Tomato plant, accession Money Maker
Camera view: vertical (180 deg); turntable rotation: 150 degrees
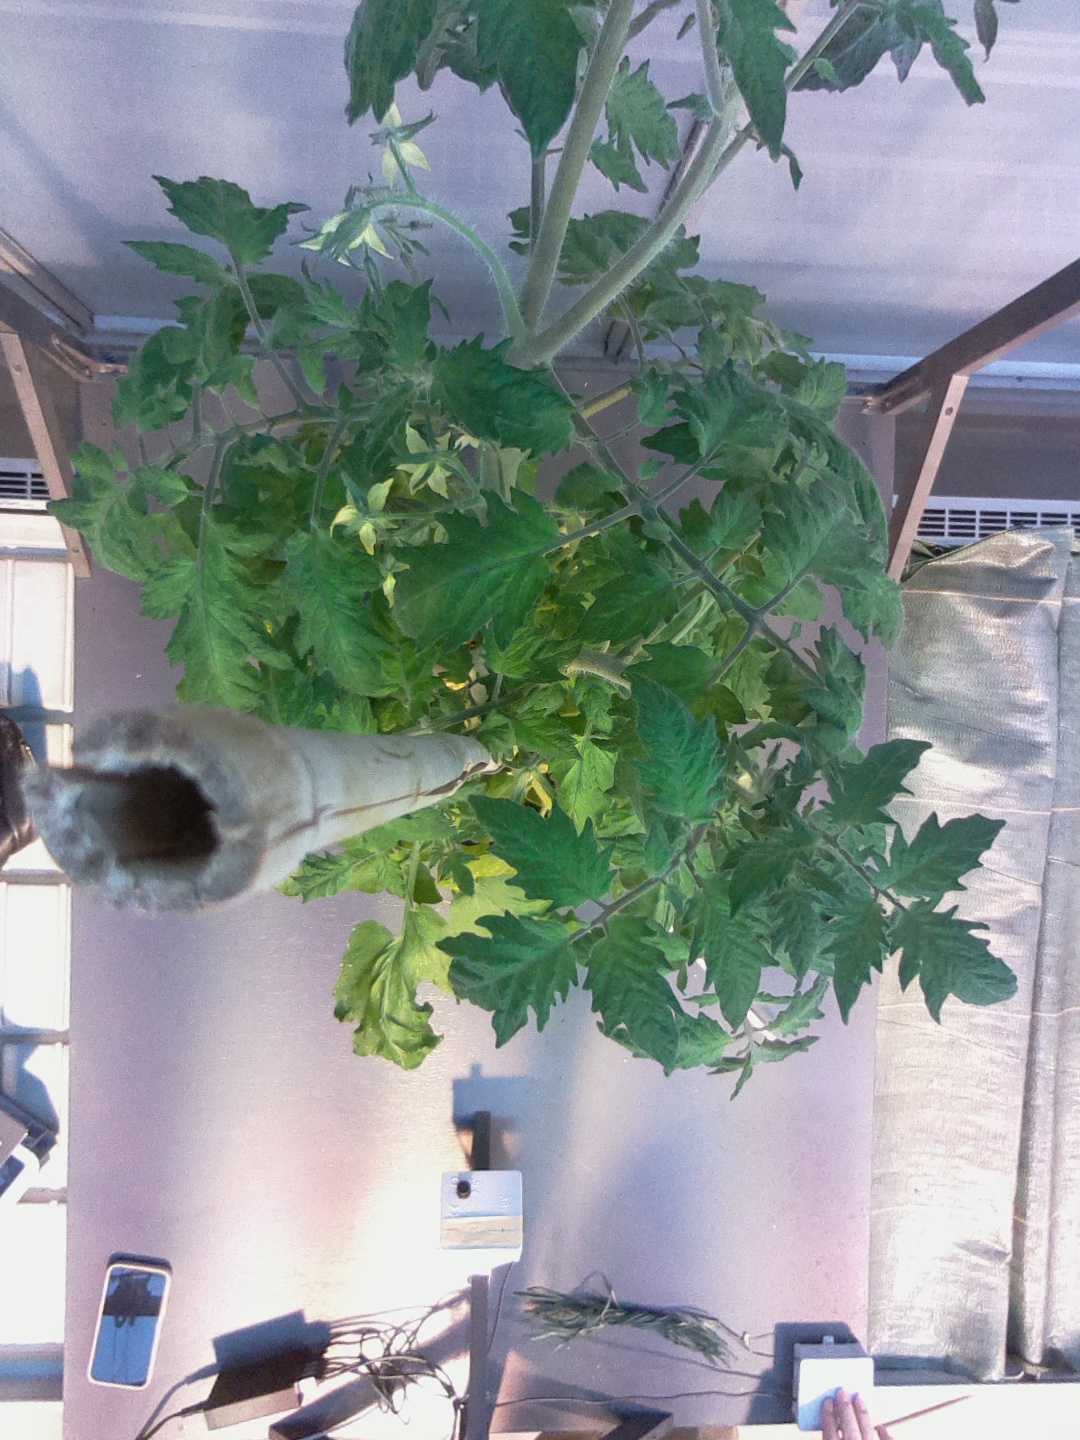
BBCH growth stage 70: Fruits at the main stem or branches visibles